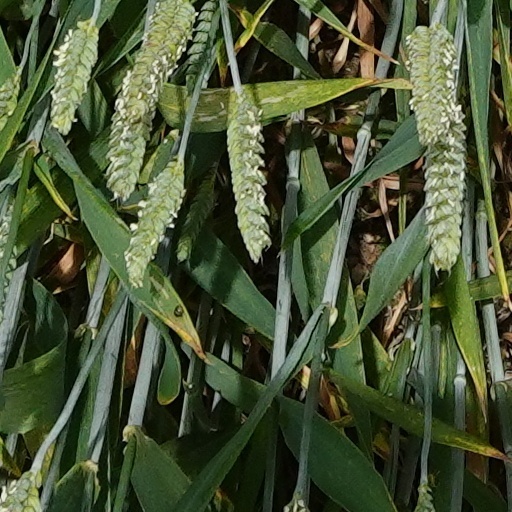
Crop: wheat